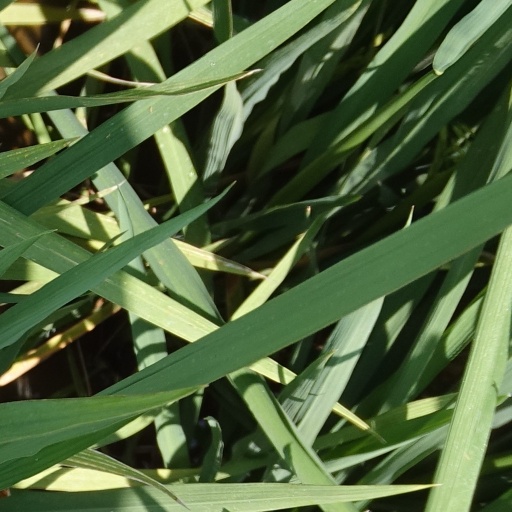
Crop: rice